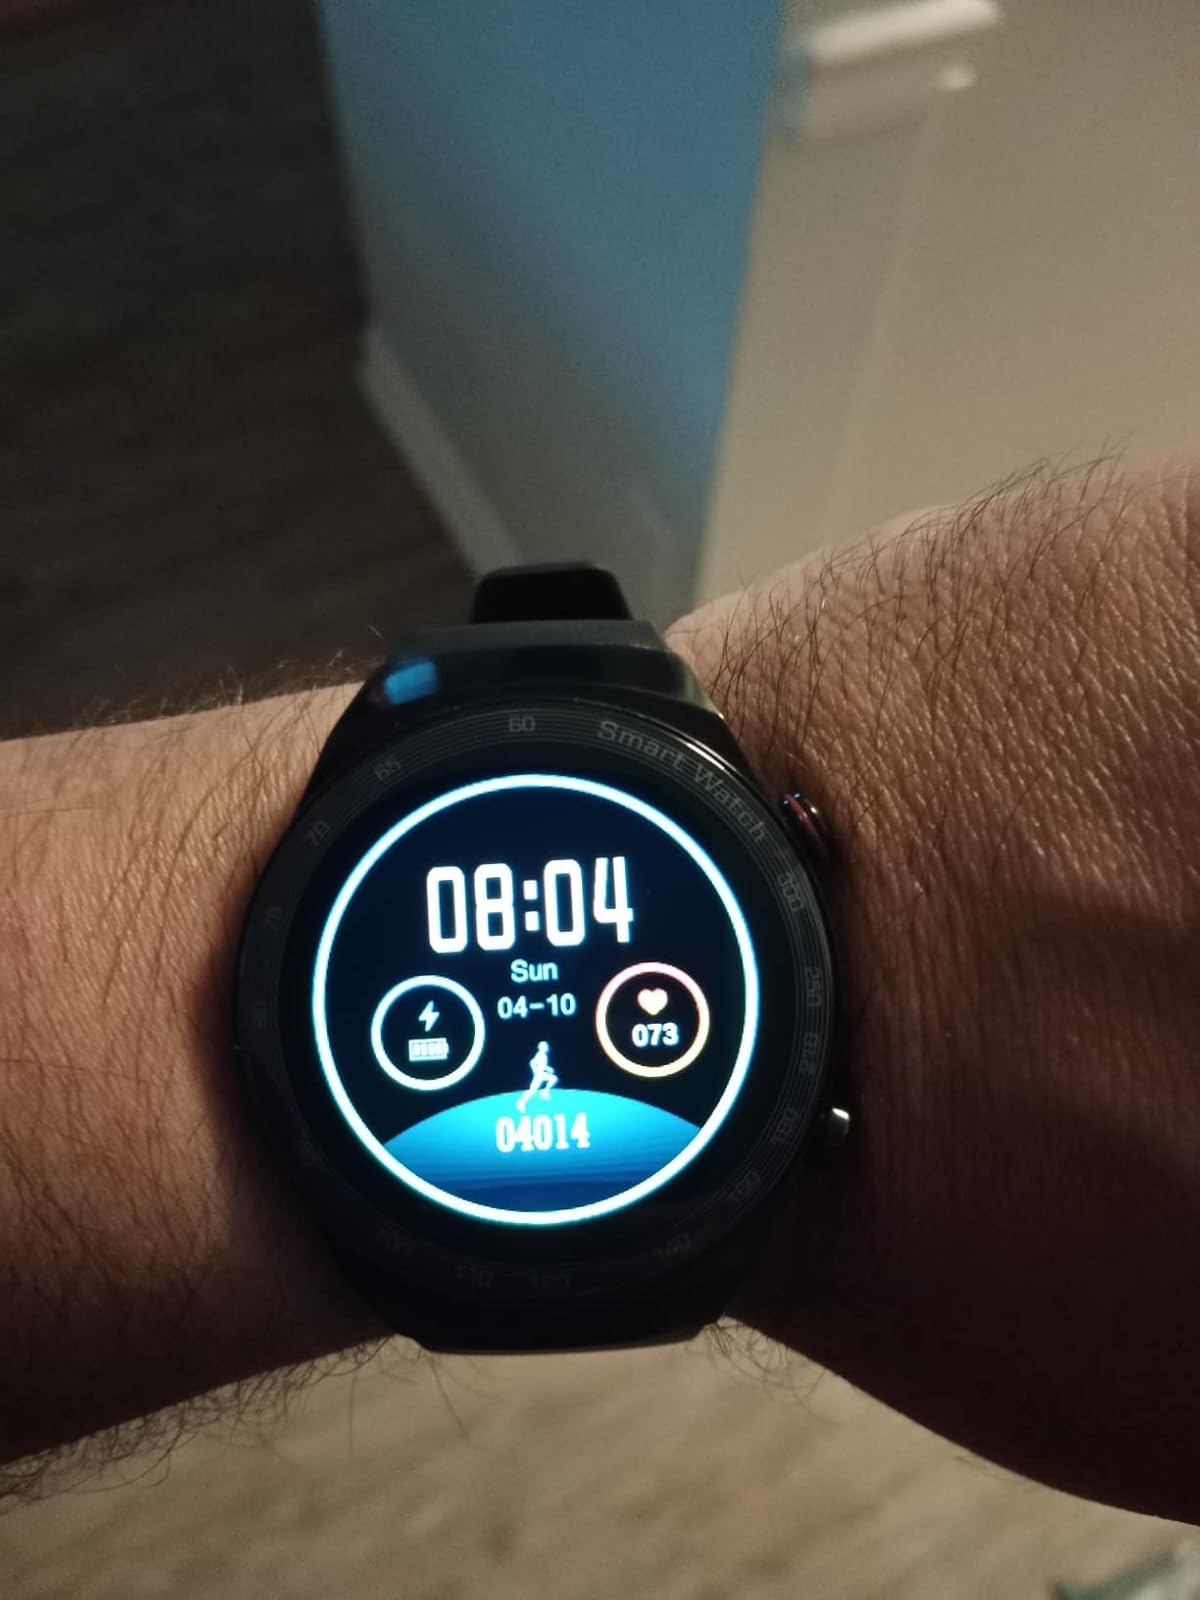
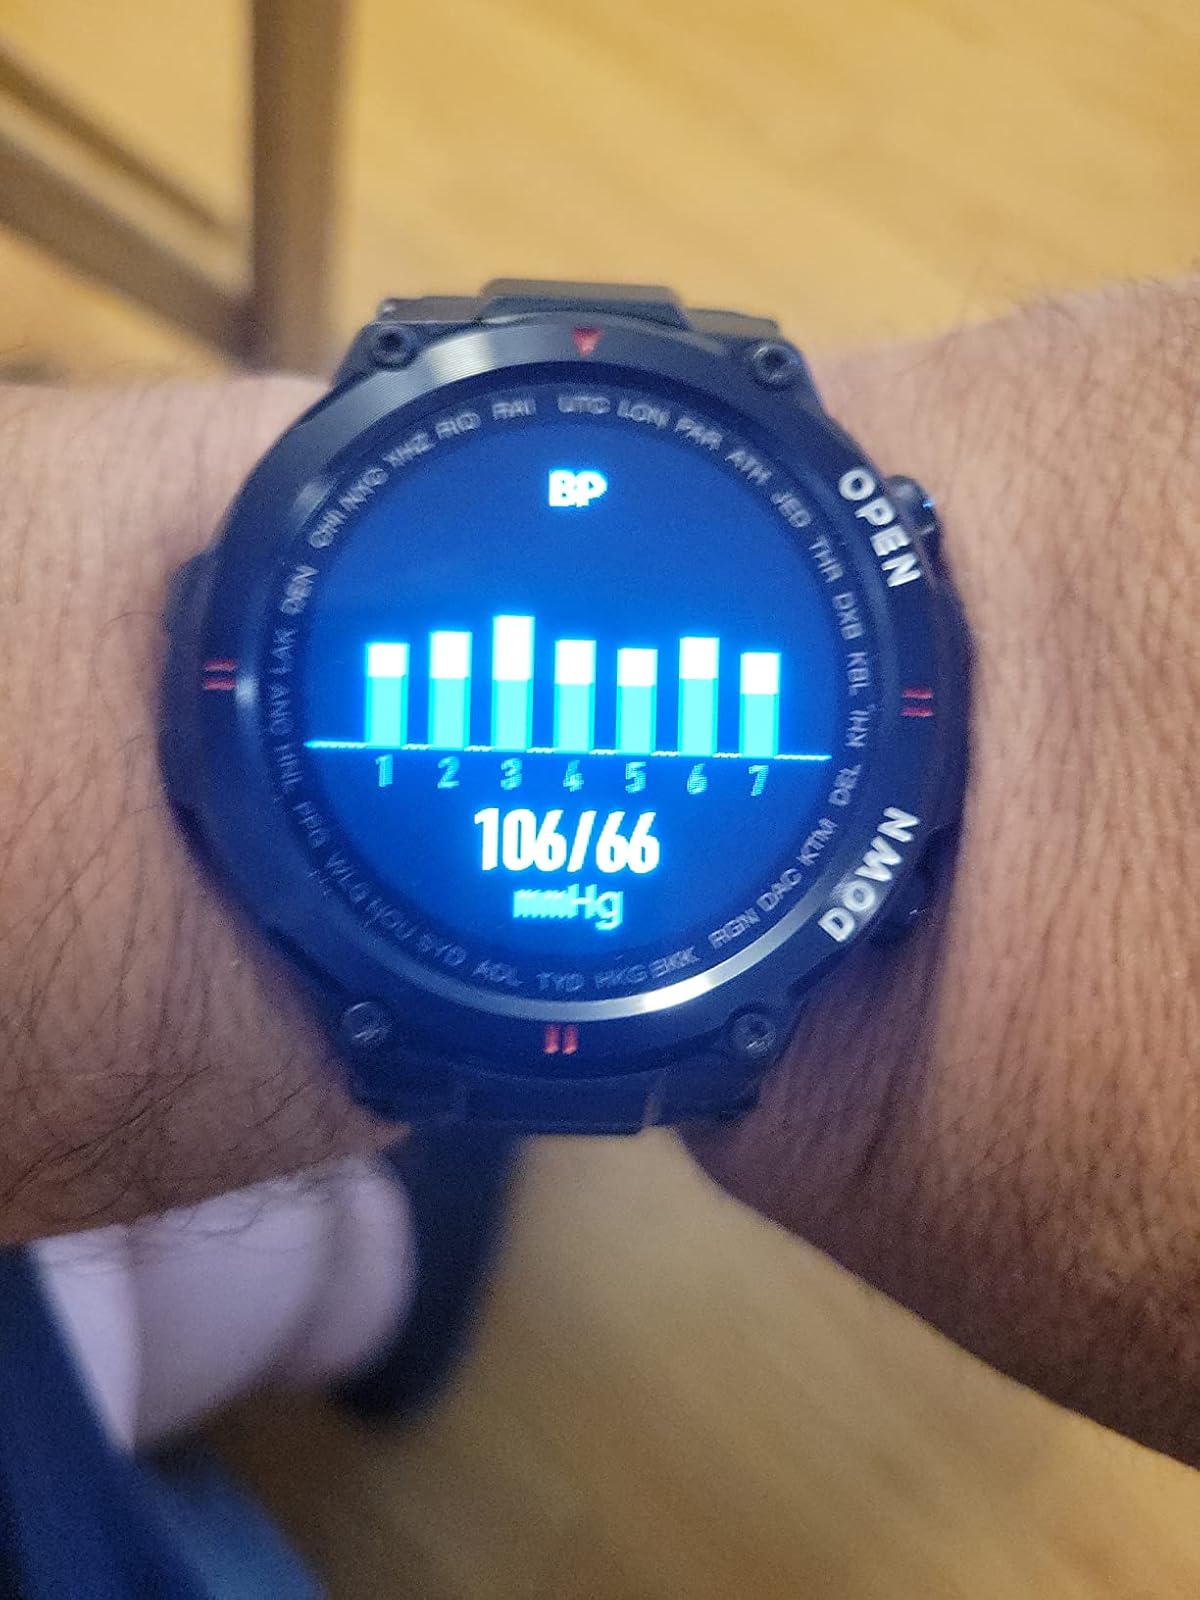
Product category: smartwatch
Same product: no